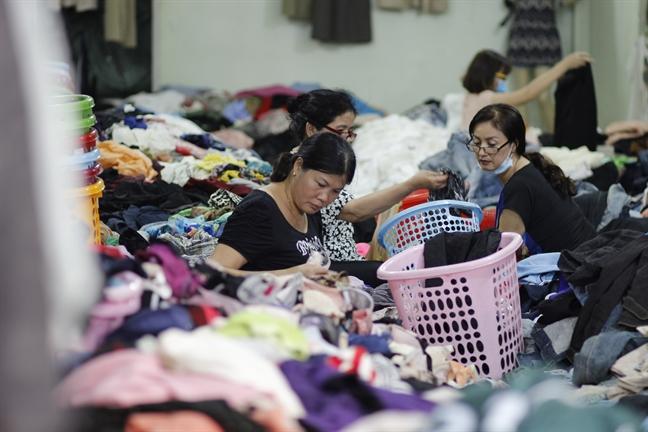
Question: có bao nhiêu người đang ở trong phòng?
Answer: có bốn người đang ở trong phòng